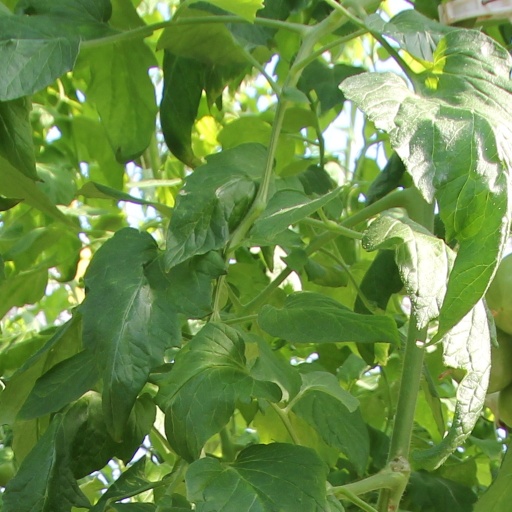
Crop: tomato